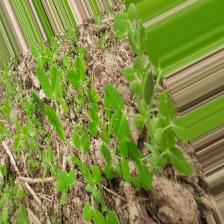
Label: Normal